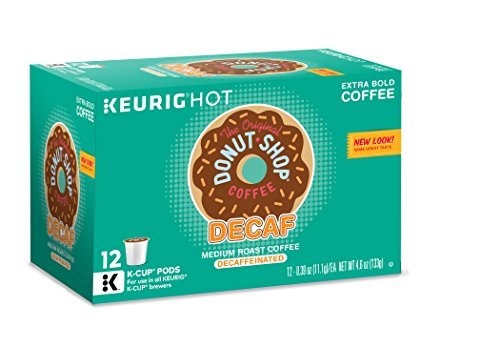
Item Name: The Original Donut Shop Decaf, Keurig K-Cups, 12 Count (Pack of 6) by Donut Shop Classics
Value: 72.0
Unit: Count

Price: 36.515